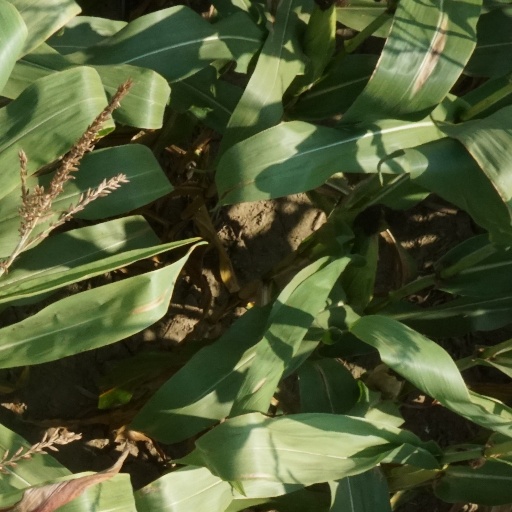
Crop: maize; corn